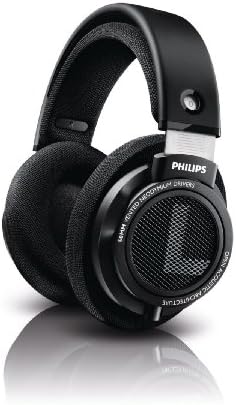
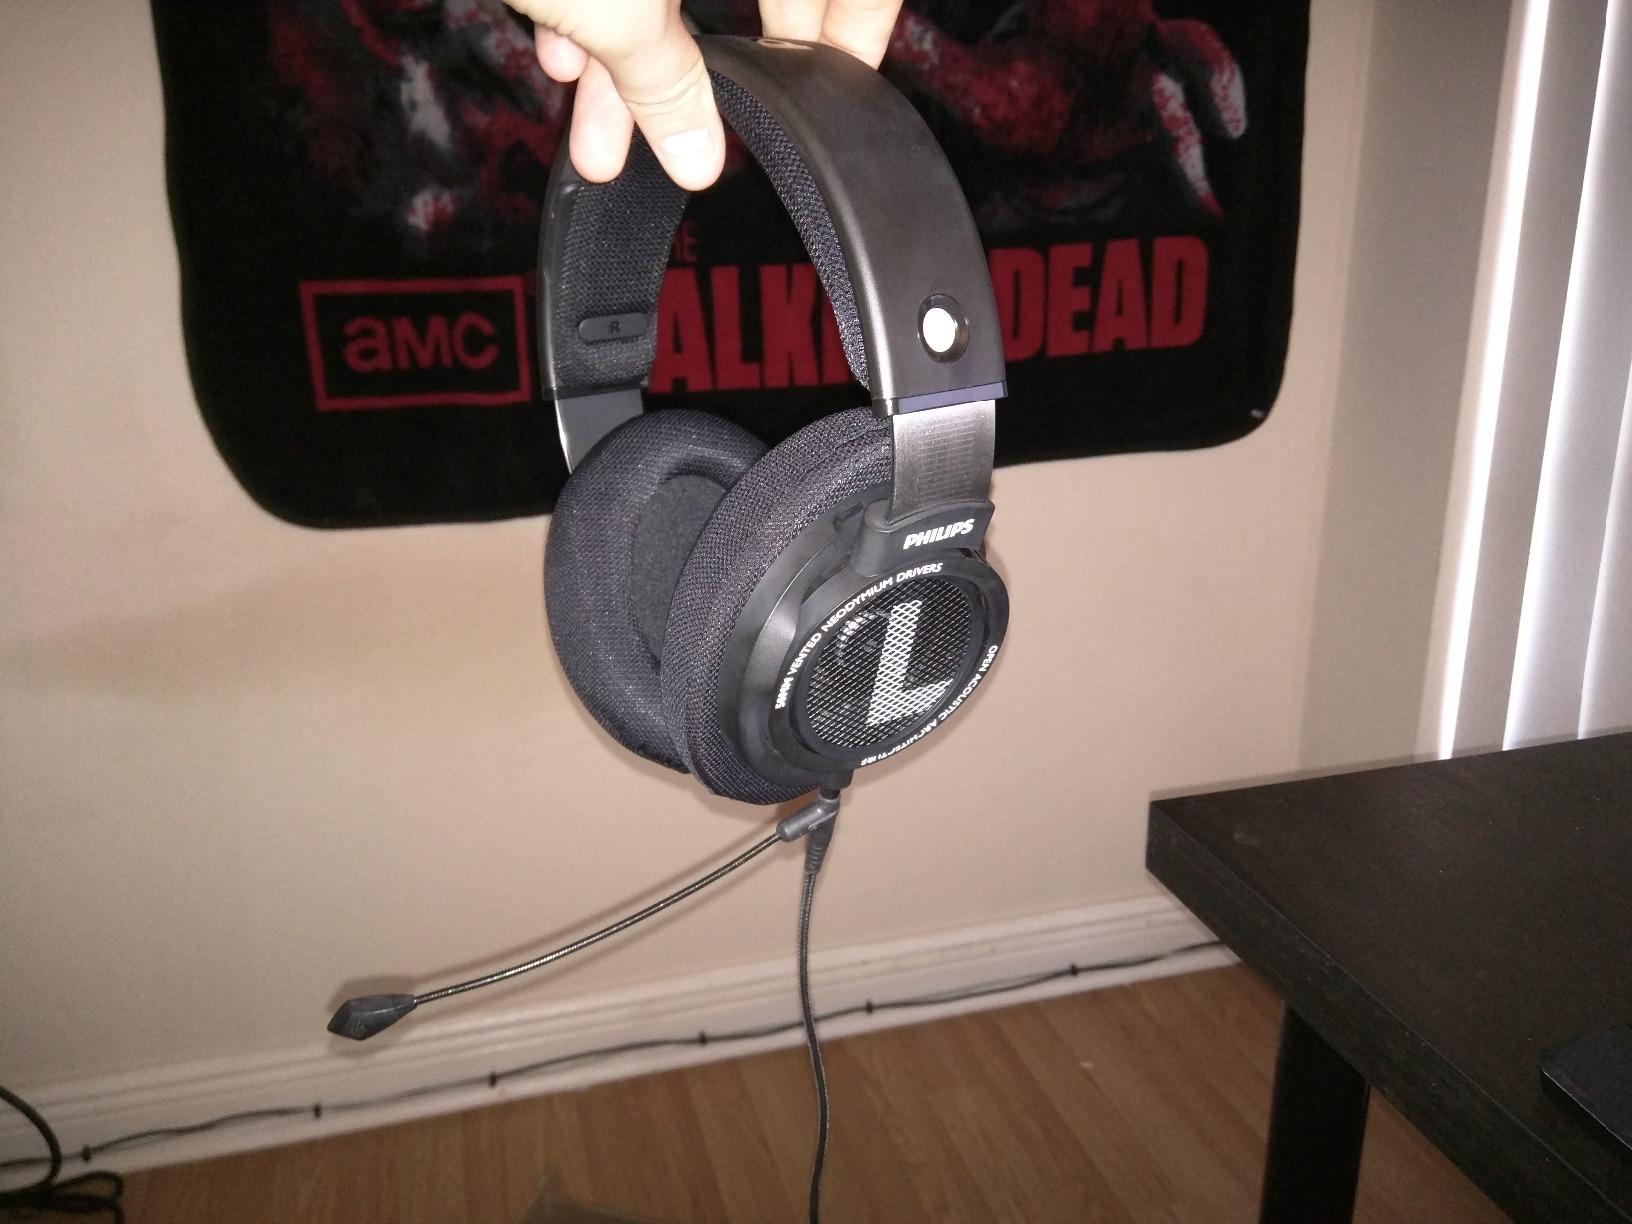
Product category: headphones
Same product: yes